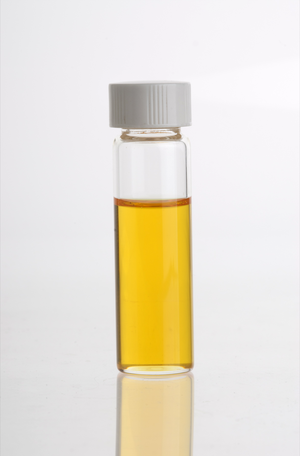
La camomille romaine est une plante herbacée vivace de la famille des Astéracées.